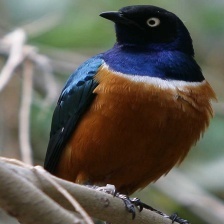
Species: SUPERB STARLING
Scientific name: LAMPROTORNIS SUPERBUS